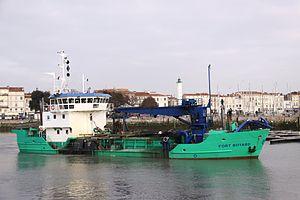
La drague aspiratrice à benne et à clapets ""Fort-Boyard"" effectuant des travaux de dragage dans le Bassin d' échouage du port de La Rochelle. Ce bateau a été construit en 2002 par le Chantier Merré à Nort-sur-Erdre. Il mesure 41,27 mètres de long et 10,50 mètres de large. Tirant d' eau: 3,16 mètres. La puissance totale de ses deux moteurs est de 634 kw. Sa coque est en métal. Port d' enregistrement: La Rochelle, IMO 9098347. La Rochelle, Charente Maritime, France."
Le clapage est l'opération consistant à déverser en mer des substances, en principe à l'aide d'un navire dont la cale peut s'ouvrir par le fond.
On appelle dragage l'opération qui consiste à extraire les matériaux situés sur le fond d'un plan d'eau. L'objectif peut être de réaliser des travaux de génie portuaire, d'entretenir les chenaux fluviaux ou maritimes empruntés par les navires lorsqu'ils ont été comblés par les sédiments, d'effectuer des opérations de remblaiement pour reconstituer les plages ou gagner des terres sur la mer ou d'extraire des granulats marins pour répondre aux besoins du secteur de la construction.